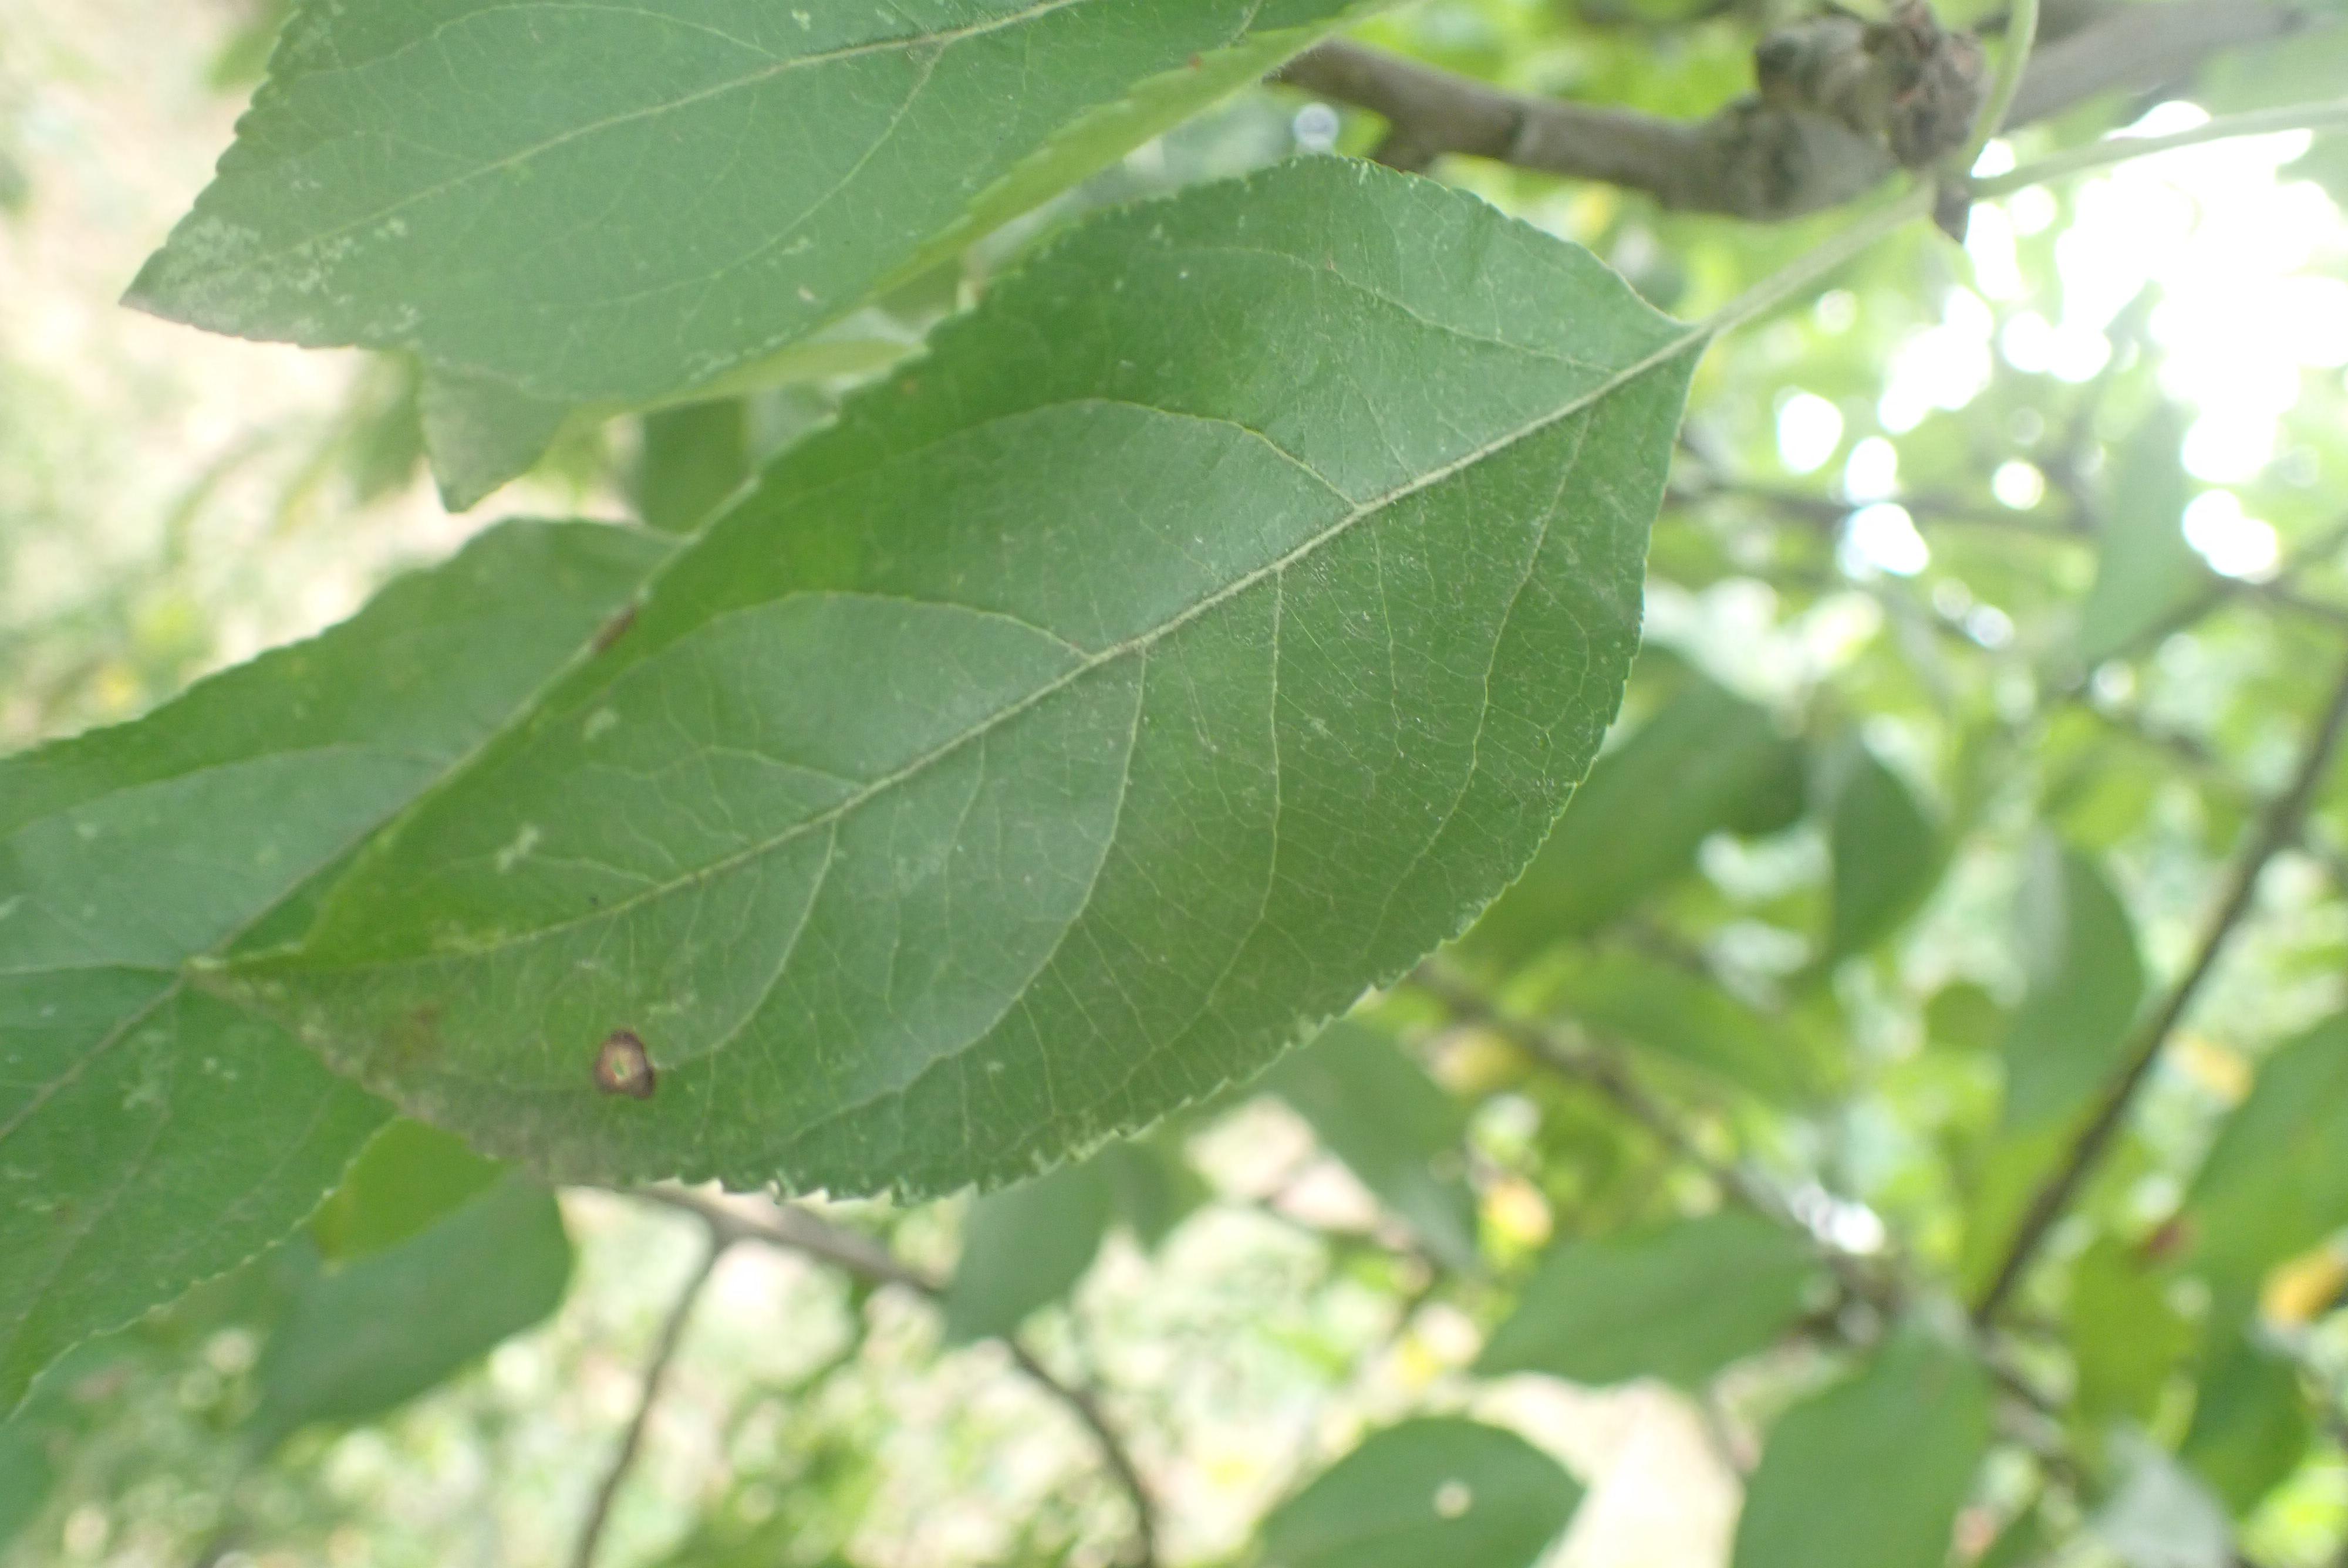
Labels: scab, frog_eye_leaf_spot